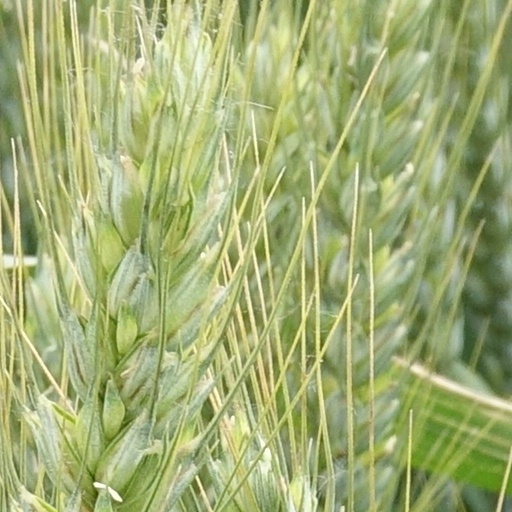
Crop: wheat